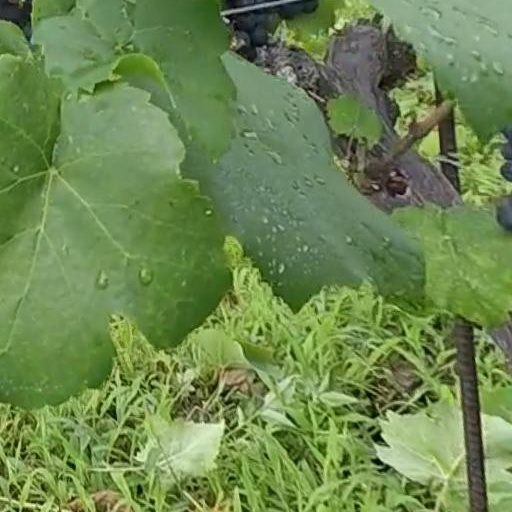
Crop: grape